St. George, Louisiana

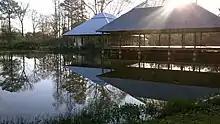
LSU Hilltop Arboretum

The 2016 Louisiana floods had a profound effect upon East Baton Parish, particularly along the Comite River, the Amite River and Bayou Manchac. In response, East Baton Rouge Parish developed a Stormwater Master Plan Implementation Framework to mitigate flooding concerns.